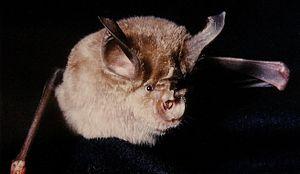
Cette liste commentée recense la mammalofaune en Macédoine du Nord. Elle répertorie les espèces de mammifères nord-macédoniens actuels et celles qui ont été récemment classifiées comme éteintes. Cette liste comporte 97 espèces réparties en huit ordres et 22 familles, dont cinq sont « vulnérables », sept sont « quasi menacées » et une a des « données insuffisantes » pour être classée.
Le Grand rhinolophe, encore nommé Grand rhinolophe fer à cheval, Grand fer à cheval ou Grand rhinolophe obscur, est une espèce de chauves-souris de la famille des Rhinolophidae.
Cette liste commentée recense la mammalofaune en Azerbaïdjan. Elle répertorie les espèces de mammifères azerbaïdjanais actuels et celles qui ont été récemment classifiées comme éteintes. Cette liste comporte 127 espèces réparties en neuf ordres et 28 familles, dont quatre sont « en danger », huit sont « vulnérables », douze sont « quasi menacées » et quatre ont des « données insuffisantes » pour être classées.
Cette liste commentée recense la mammalofaune en Roumanie. Elle répertorie les espèces de mammifères roumains actuels et celles qui ont été récemment classifiées comme éteintes. Cette liste comporte 116 espèces réparties en dix ordres et 26 familles, dont trois sont « en danger critique d'extinction », deux sont « en danger », sept sont « vulnérables », douze sont « quasi menacées » et deux ont des « données insuffisantes » pour être classées.